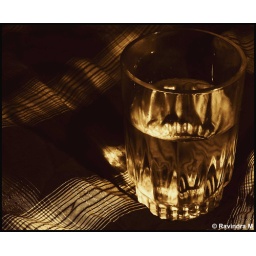
...Its taken at my room , in Dark with just a candle light. Its just a glass of water